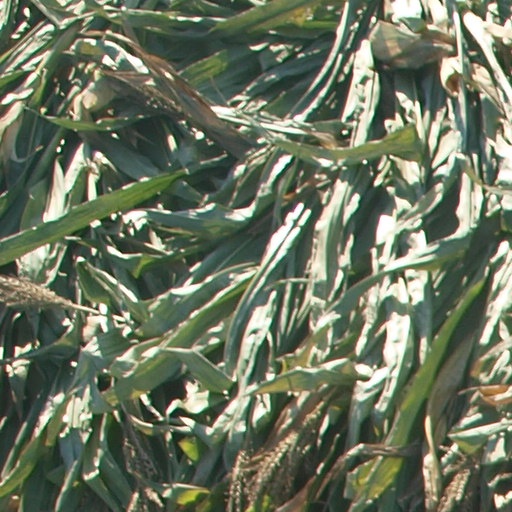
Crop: maize; corn